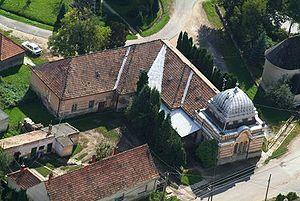
Veszprém est un comitat de l'ouest de la Hongrie.
Mezőlak est un village et une commune du comitat de Veszprém en Hongrie.